Noble Roman's

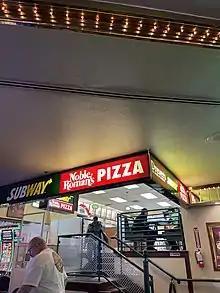
A Noble Roman's at the Four Queens in Las Vegas, Nevada (2022).

Noble Roman's was founded in Bloomington, Indiana, when Stephen Huse and Gary Knackstedt acquired a failed pizza shop near the campus of Indiana University in 1969. The company incorporated in 1972, with the first franchise following in 1973.